Dawn

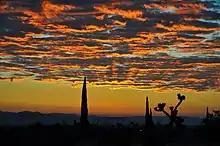
Late summer dawn over the Mojave Desert, California

Dawn is the time that marks the beginning of twilight before sunrise. It is recognized by the appearance of indirect sunlight being scattered in Earth's atmosphere, when the centre of the Sun's disc has reached 18° below the observer's horizon. This morning twilight period will last until sunrise (when the Sun's upper limb breaks the horizon), when direct sunlight outshines the diffused light.